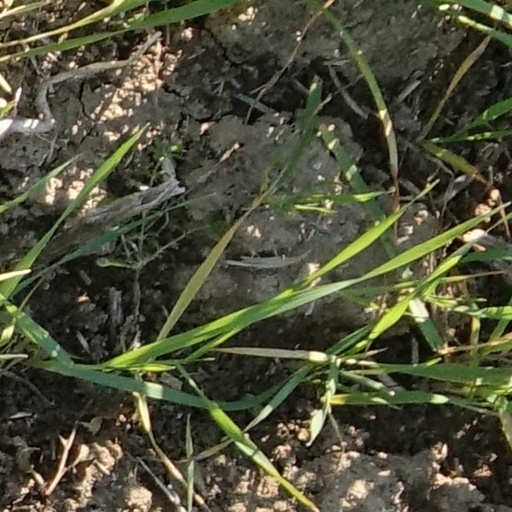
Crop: wheat